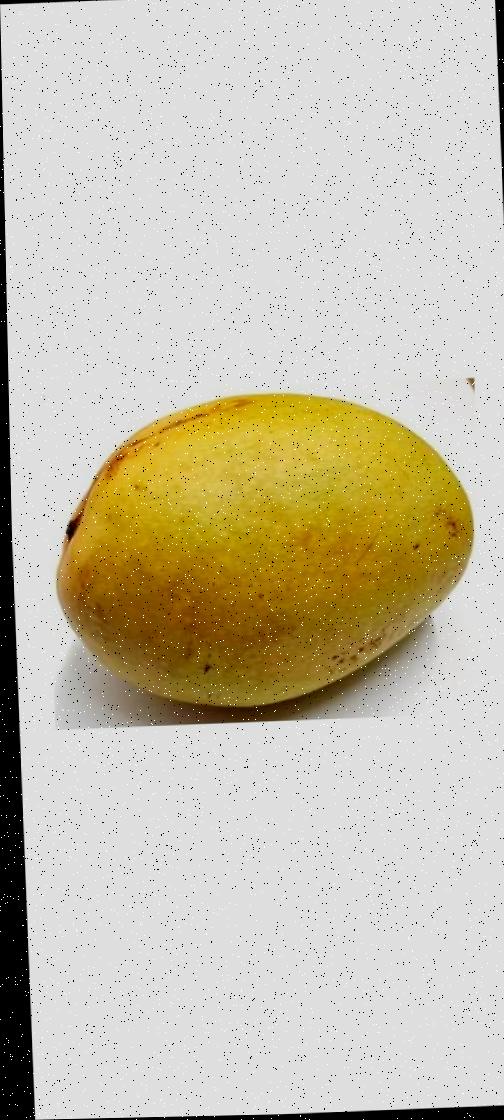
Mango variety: Bari-11